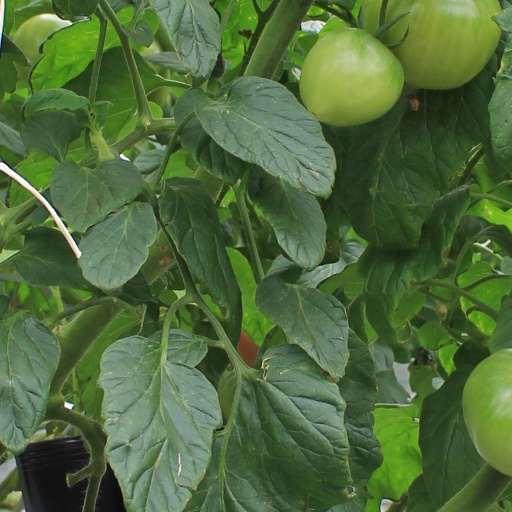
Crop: tomato